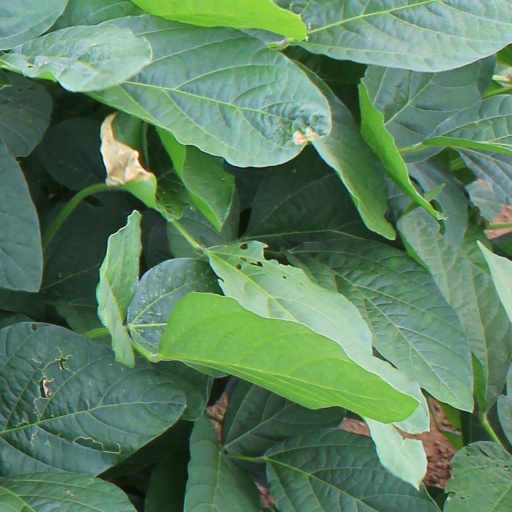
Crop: soybean